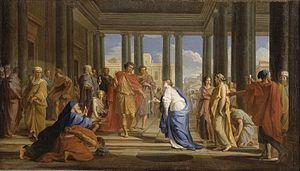
TRAJAN RENDANT LA JUSTICE
La salle des Gardes est une salle du Grand appartement de la Reine dans le château de Versailles, château français situé dans les Yvelines, en Île-de-France. La salle est située entre la Salle du Sacre et l'antichambre du Grand Couvert.